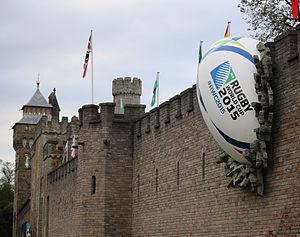
La Coupe du monde de rugby à XV 2015 a lieu en Angleterre et au pays de Galles du 18 septembre au 31 octobre 2015. Il s'agit de la huitième édition de cette compétition disputée tous les quatre ans depuis 1987. L'annonce du pays organisateur a lieu le 29 juillet 2009. Les rencontres sont disputées en Angleterre, à l'exception de certains matchs accueilliis au Millennium Stadium de Cardiff au pays de Galles. La Nouvelle-Zélande remporte la compétition en dominant l'Australie en finale.